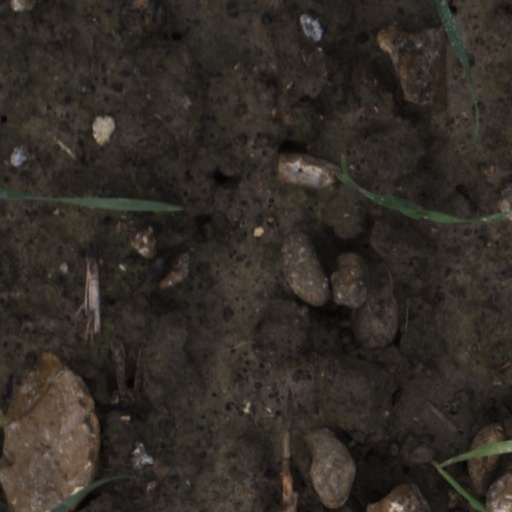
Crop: wheat